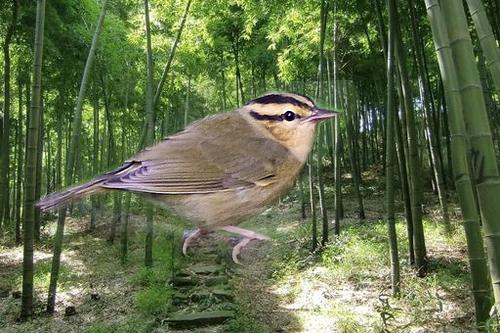
Bird species: Worm_eating_Warbler
Bird type: landbird
Background: land